Majestic Halt

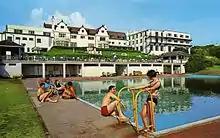
Commercial Postcard

The imposing Majestic Hotel that occupied the land now taken by exclusive apartments, was for many years a popular destination for tourists, being open to non-residents and boasting among other facilities, an outdoor swimming pool. Having declined in the 1980s it latterly served as an auction house prior to lying empty for some time before being razed to the ground to make way for the development that remains today.